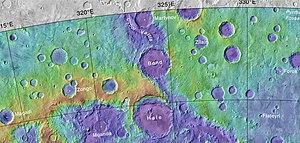
Zongo est un cratère d'impact situé dans le quadrangle d'Argyre de Mars situé à 33°45'36" S et 318°18'36" E. D'un diamètre de 46,83 km, il doit son nom à Zongo, une ville de la République démocratique du Congo.